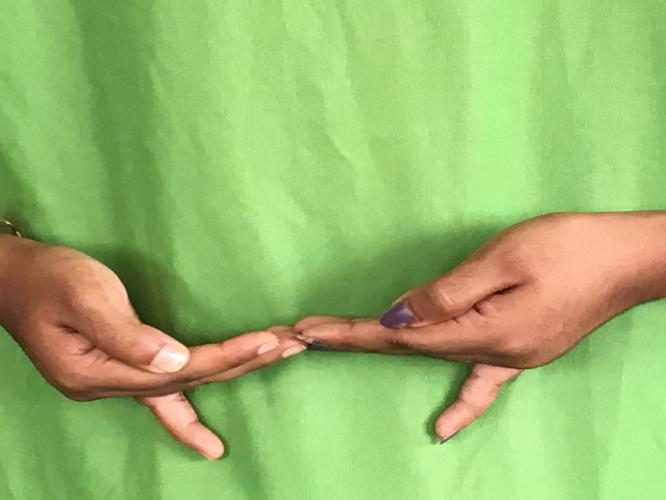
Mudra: Khatva
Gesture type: double_hand